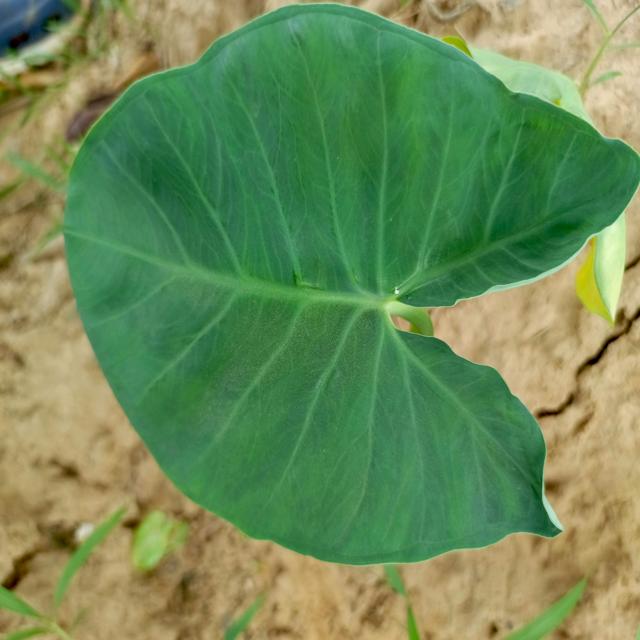
Label: Healthy